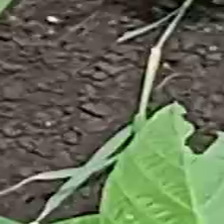
Weed species: Harali_(Cynodon_dactylon)